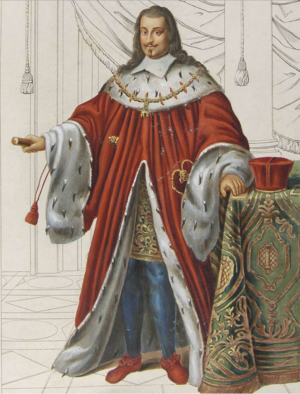
Le titre de prince de Sulmona est un titre de noblesse italien détenu par la famille Borghese. Le titre tire son nom de Sulmona, une ville située dans les Abruzzes.